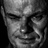
Emotion: sad